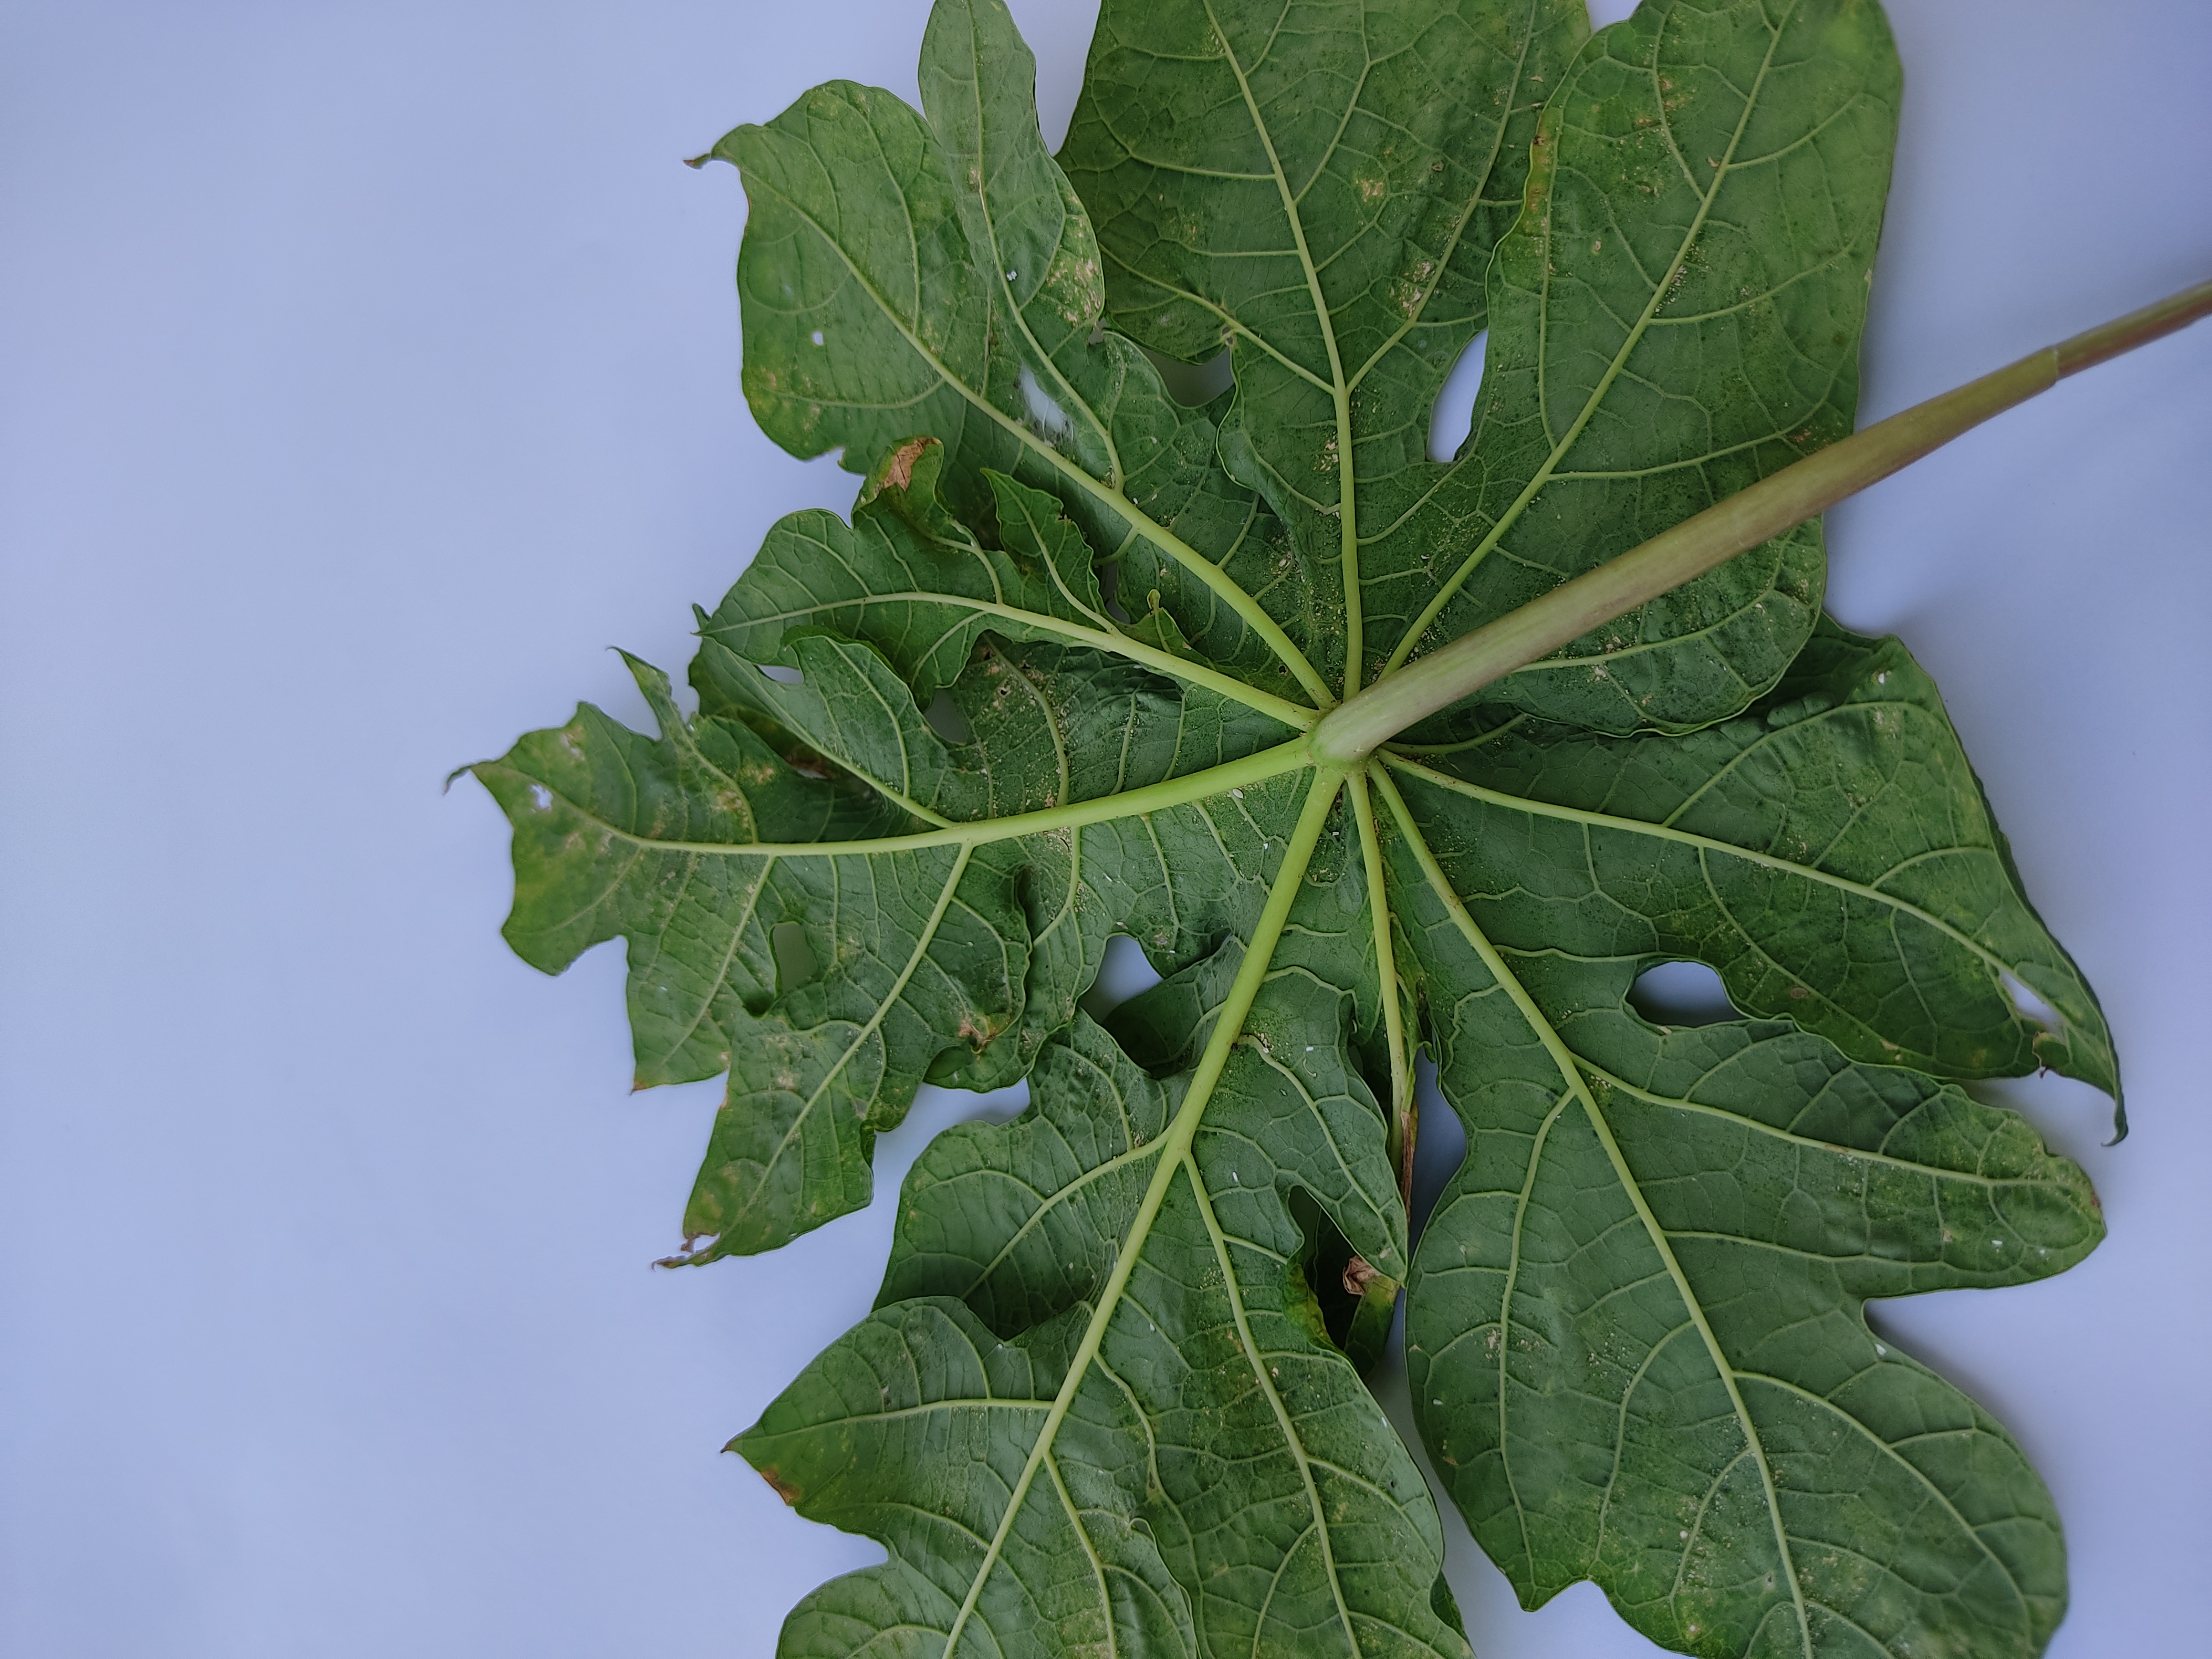
Label: Mite Disease